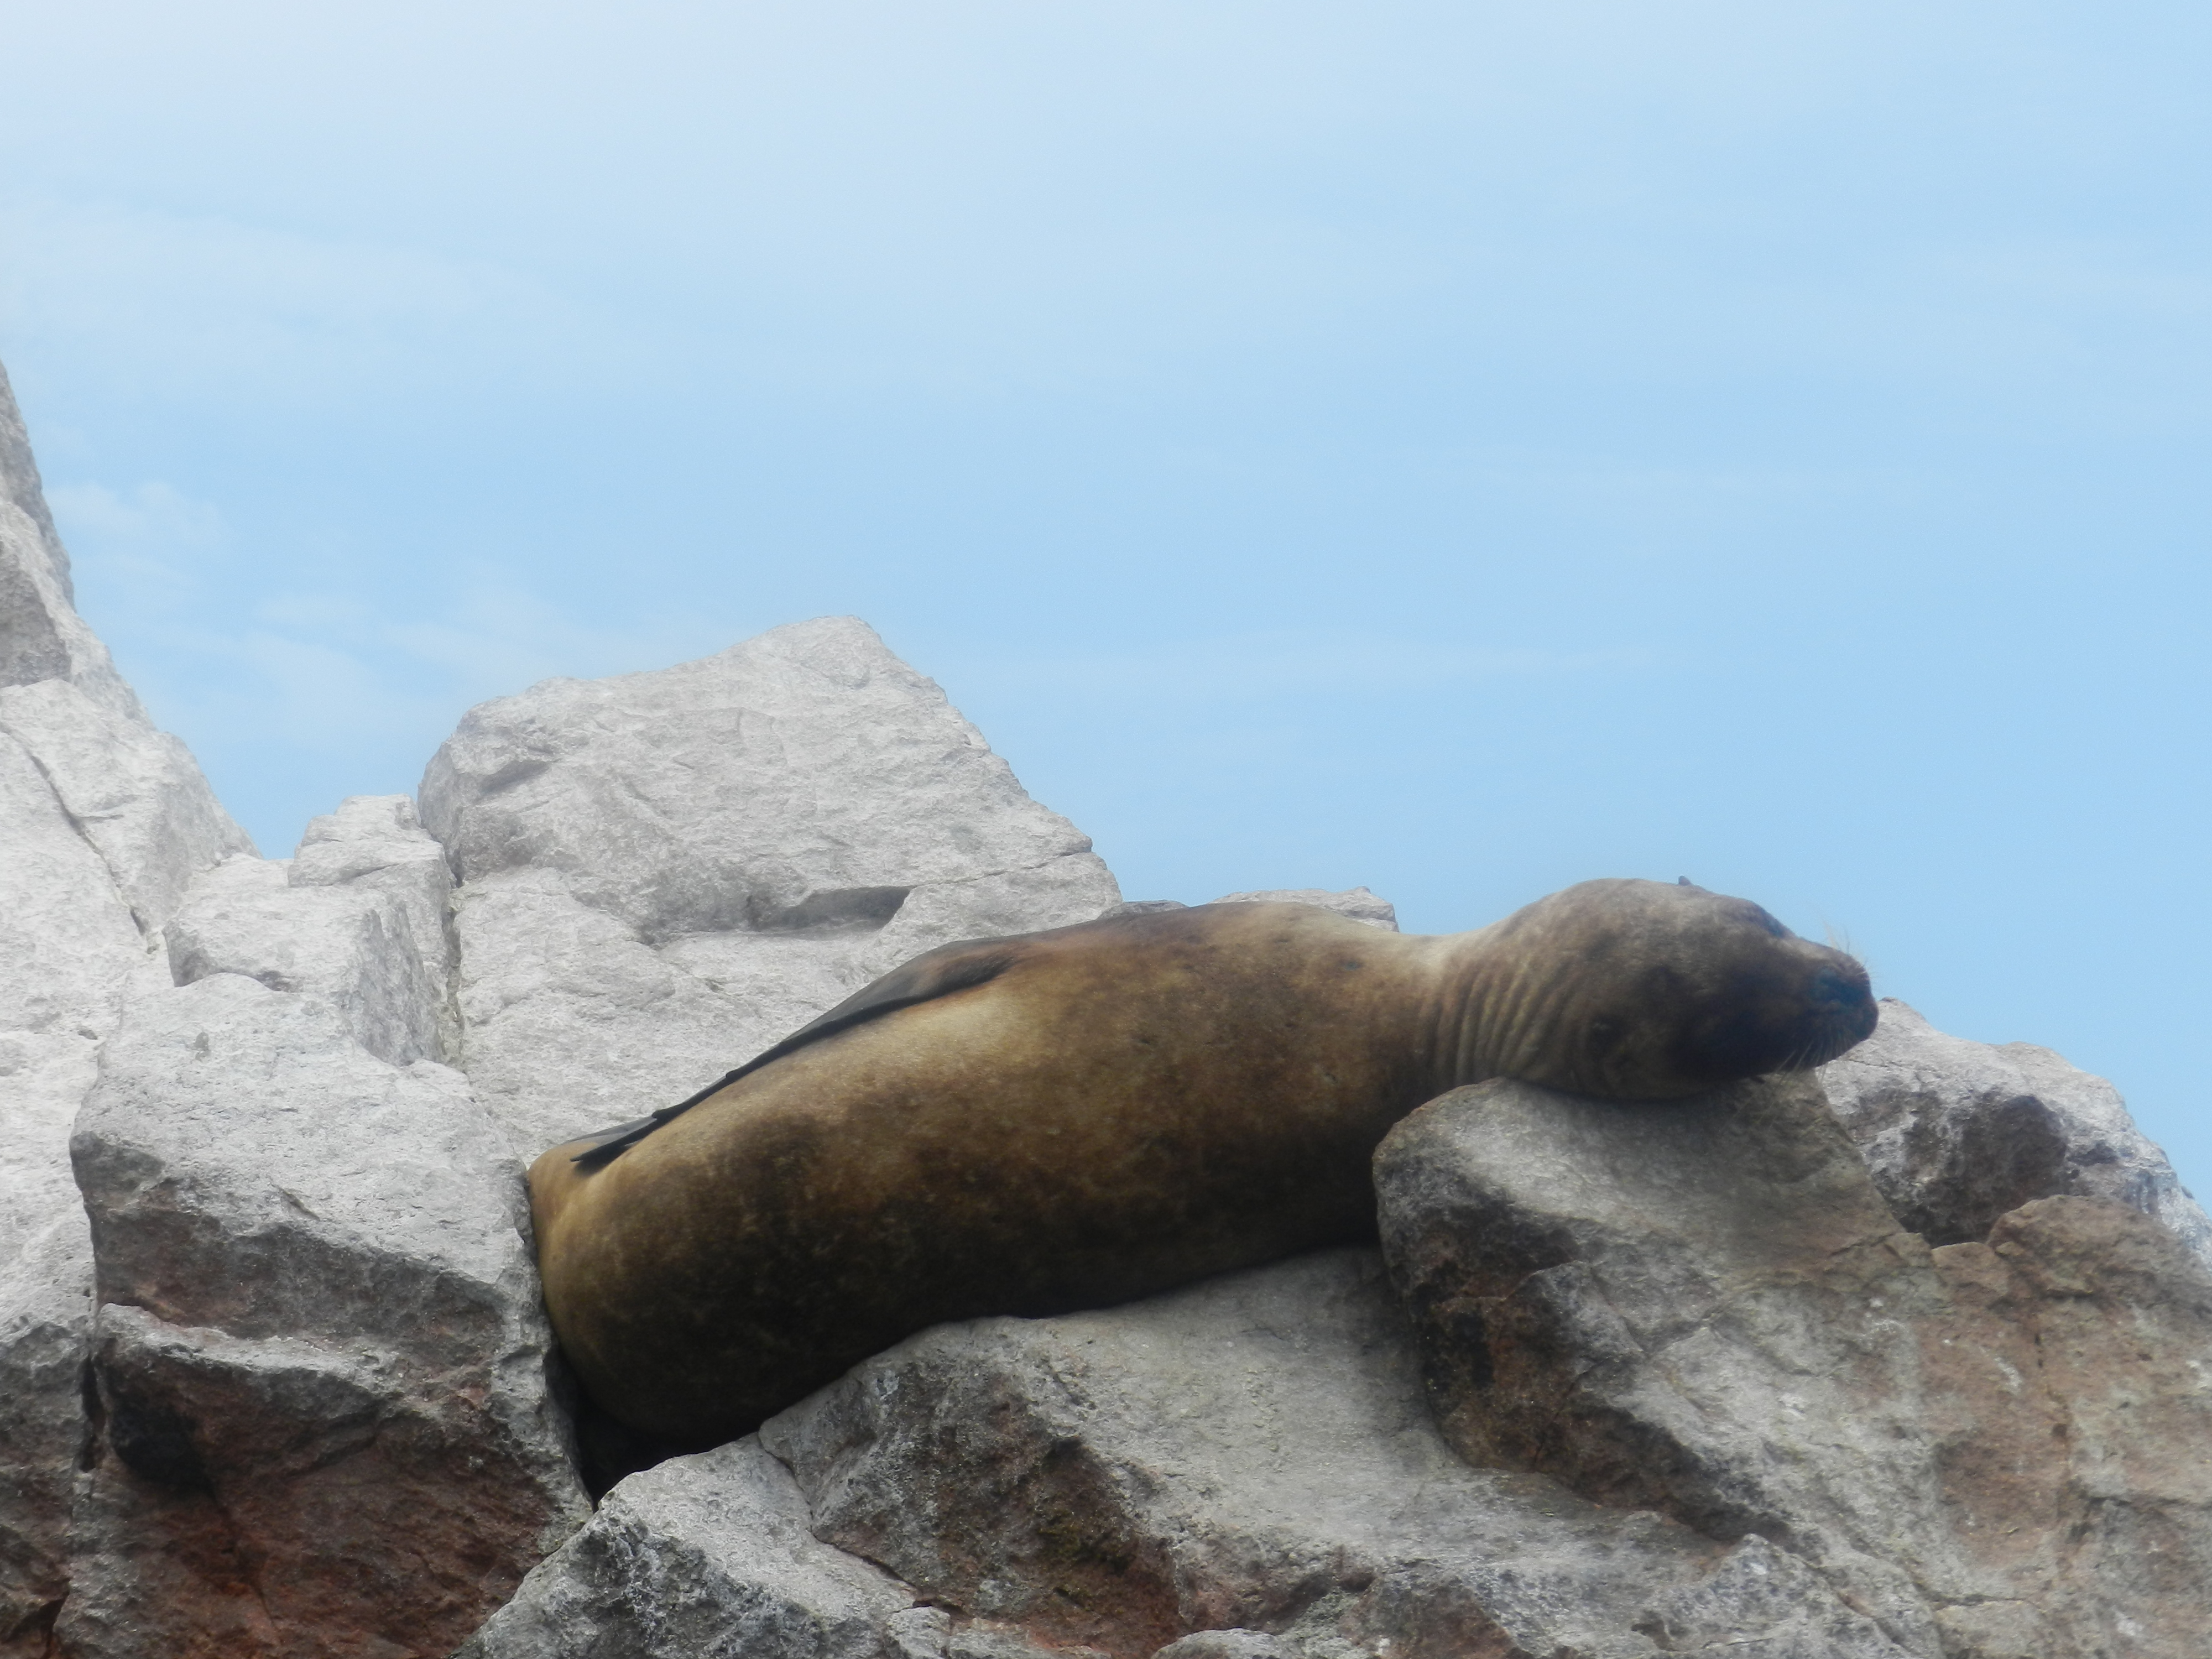
islands, crossbows, wolves, marine, peru, beach, rocks, animal, habitat, natural, rock, seals, fauna, marine mammal, boulder, harbor seal, sky, formation, sea